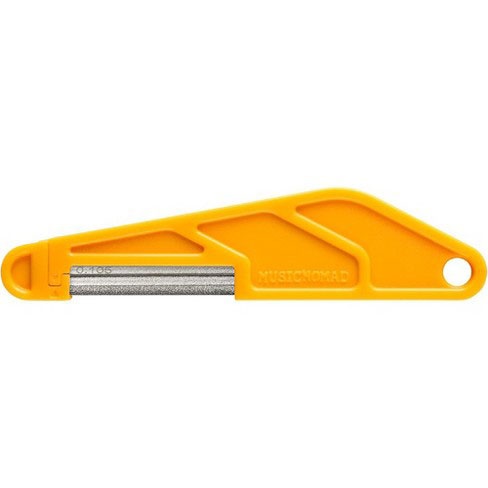
MusicNomad MN664 Guitar Nut File .105 In. - Diamond Coated
Brand: MusicNomad
Category: Arts & Entertainment > Hobbies & Creative Arts > Musical Instrument & Orchestra Accessories > String Instrument Accessories > Guitar Accessories > Guitar String Winders